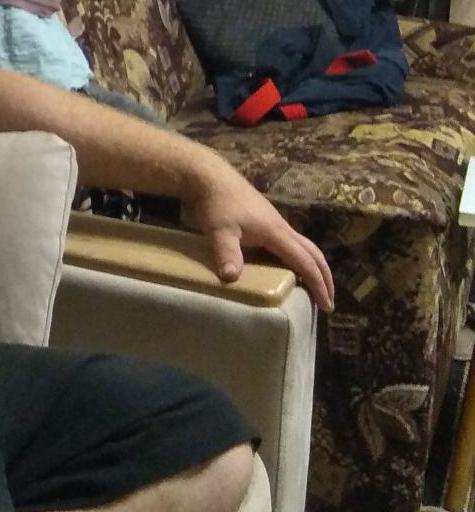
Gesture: no_gesture